Juri Kurakin

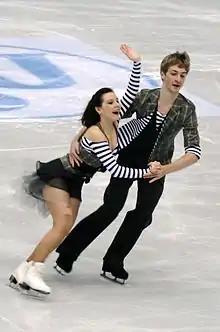
Silná/Kurakin in 2012

Juri Kurakin (born 3 August 1987) is a former competitive ice dancer who is best known for his partnership with Barbora Silná for Austria. Together, they won three Austrian national titles and reached the final segment at three ISU Championships. Earlier in his career, Kurakin competed for Estonia and Bulgaria.